Dekemvriana

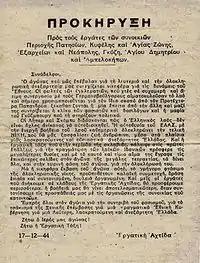
ELAS issued pamphlet calling workers from different neighbours of Athens to fight against the Greek Government and their British allies (17 December)

The demonstration involved at least 200,000 people marching on Panepistimiou Street towards the Syntagma Square. British tanks along with Greek police units had been scattered around the area, blocking the way of the demonstrators.